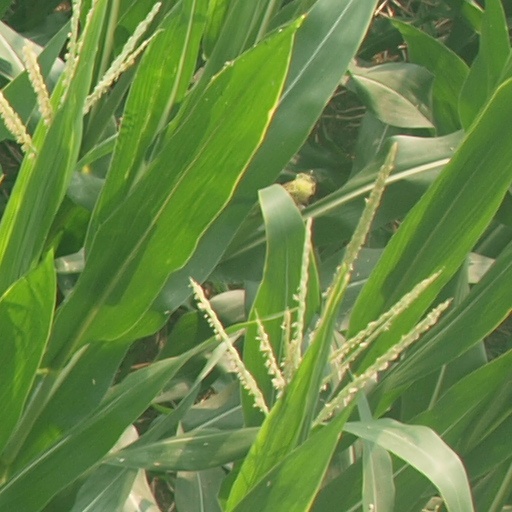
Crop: maize; corn